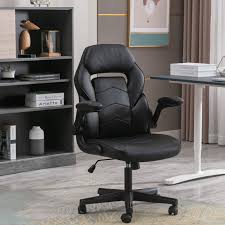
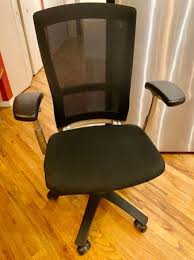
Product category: items_chair
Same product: no